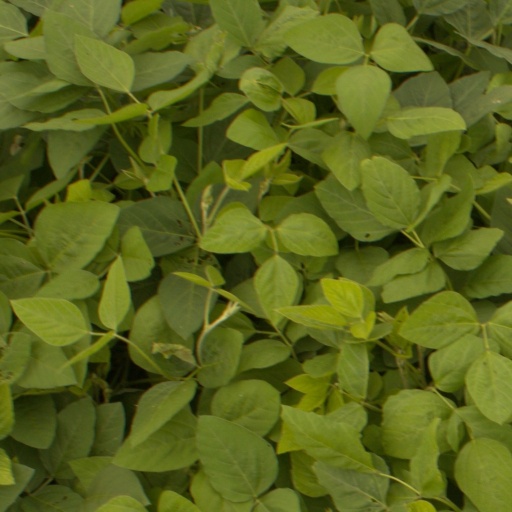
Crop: soybean